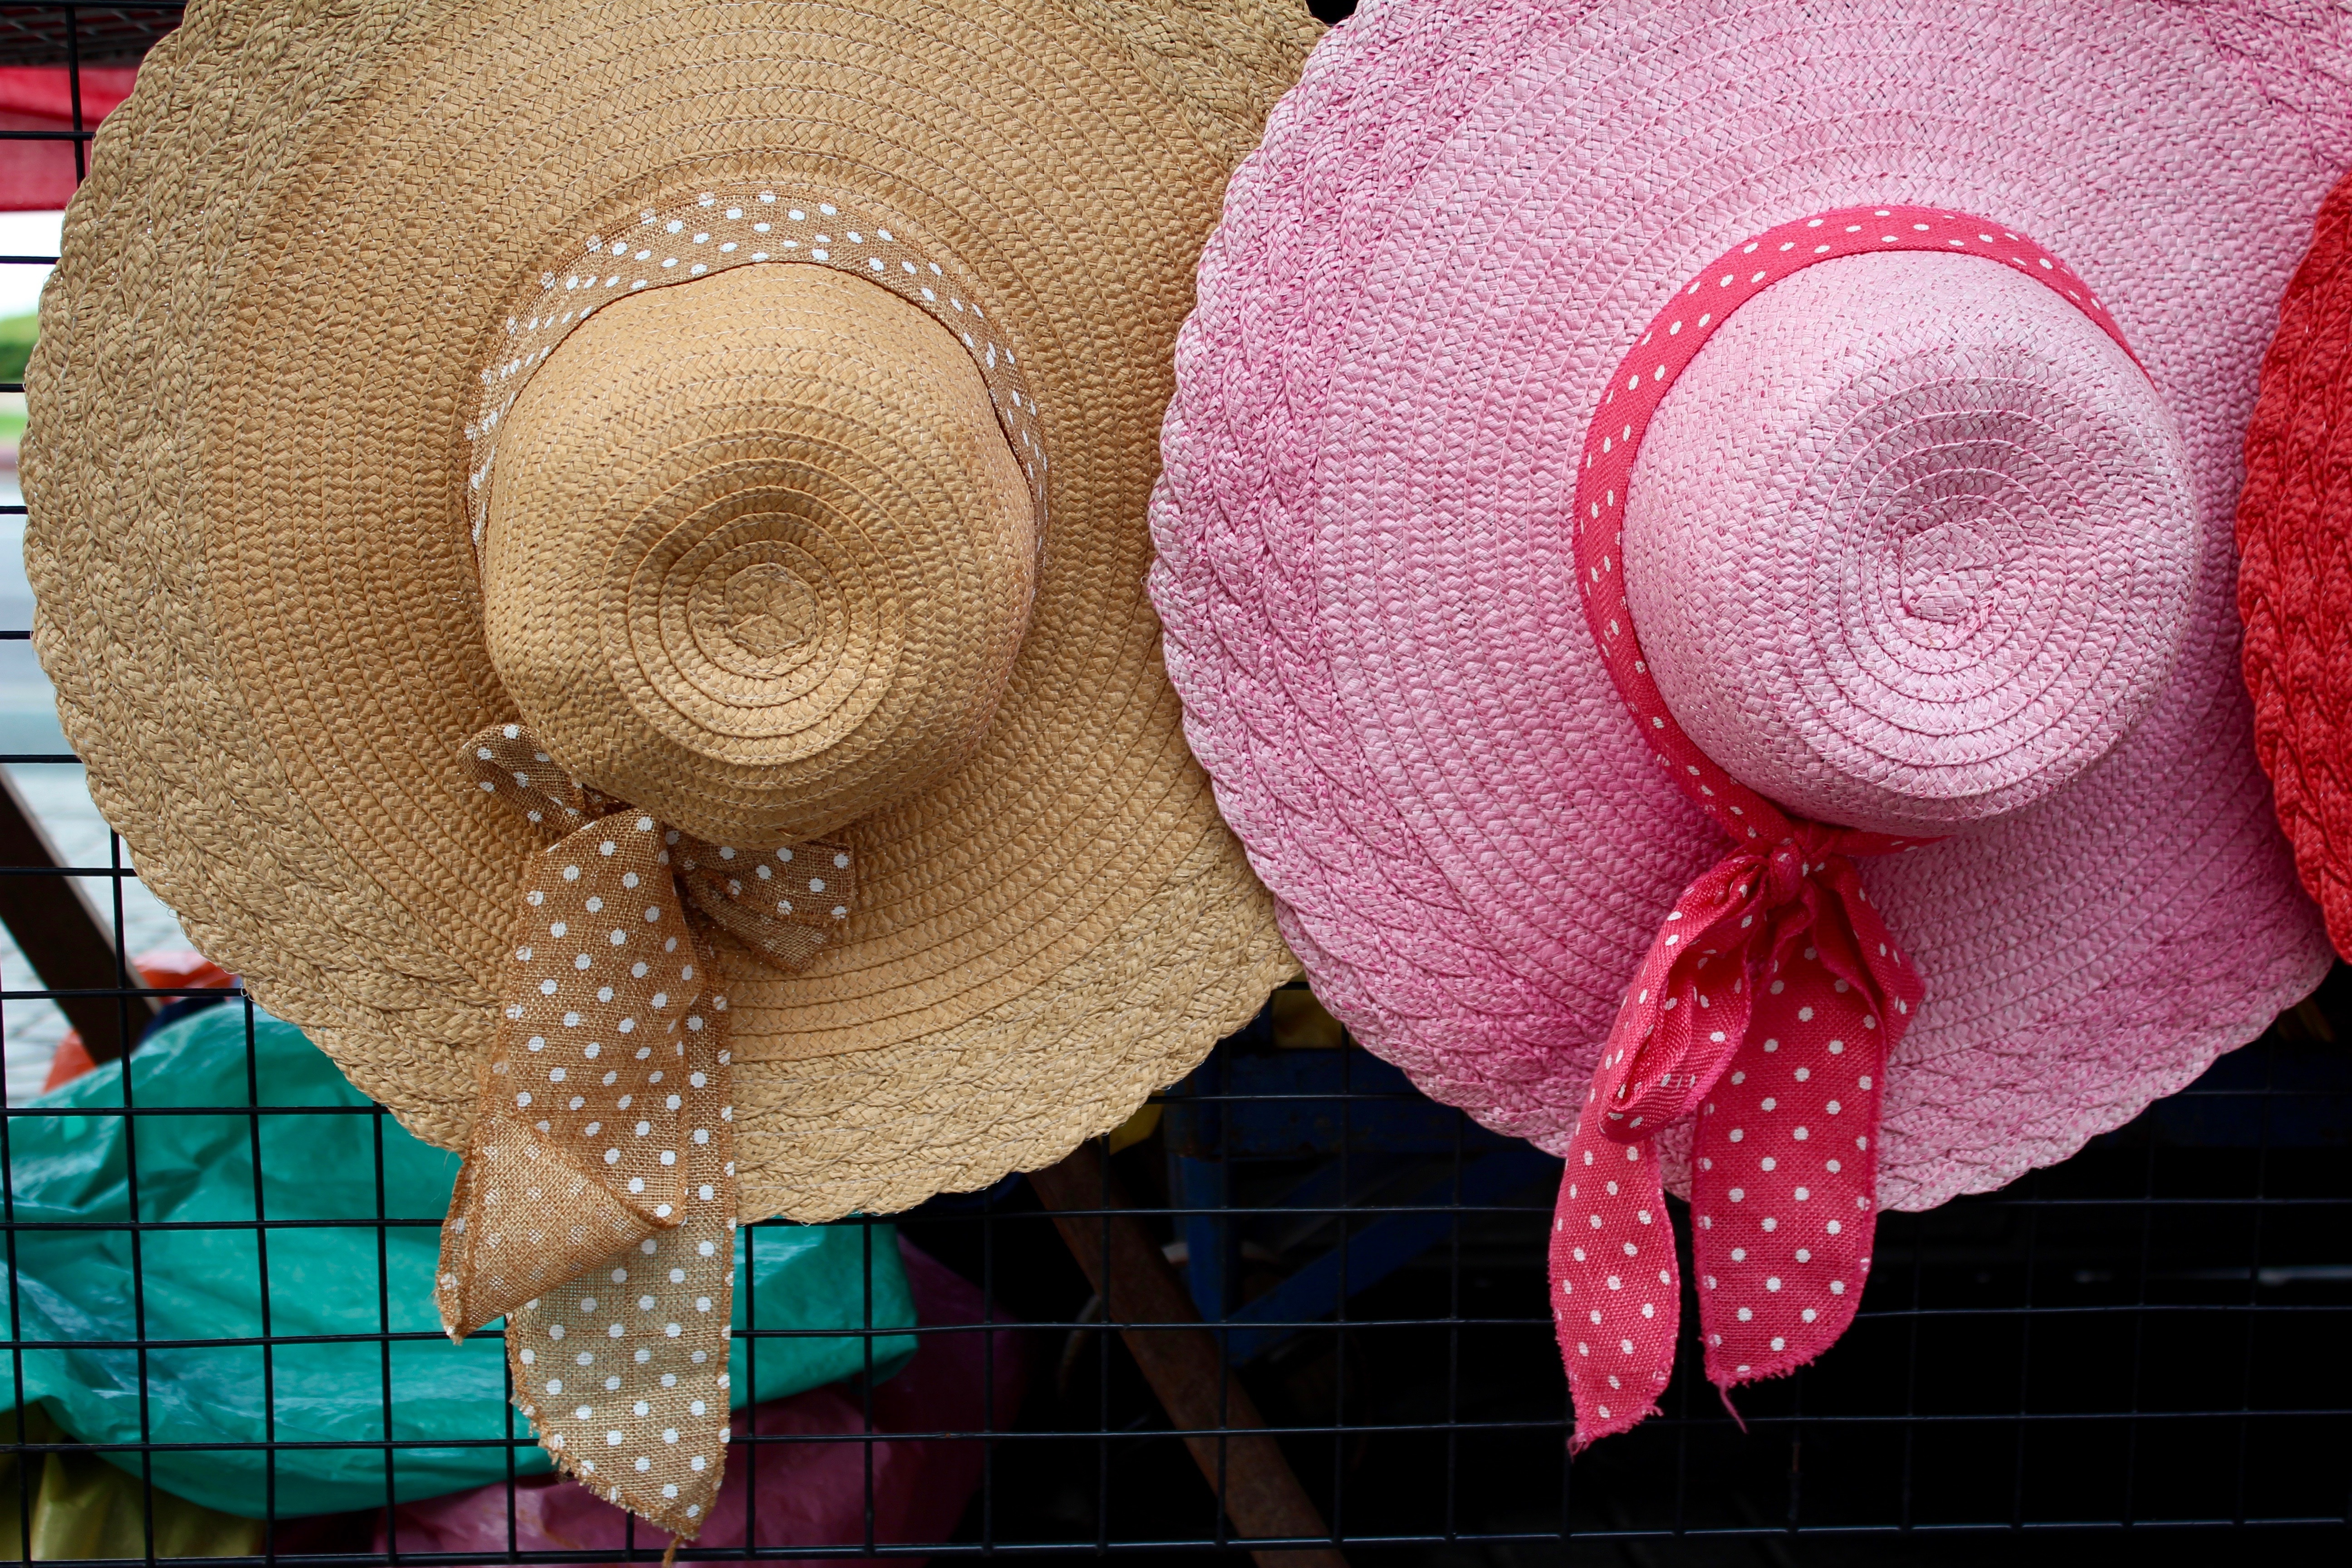
flower, petal, pattern, color, hat, fashion, market, clothing, pink, straw hat, circle, thread, textile, art, cap, sale, headwear, fashionable, women's hat, plate cap, summer hat, fashion accessory